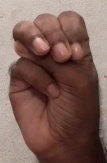
ASL sign: M